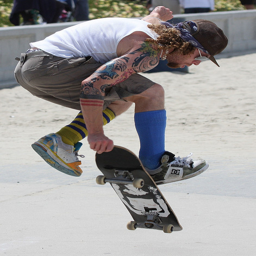
Skateboarder with different color socks holding up his board.
a man with a hat and eye glasses riding a skate board
A man does a trick on a skateboard.
The man in the cap is jumping over a skateboard.
A young man riding a skateboard up into the air.